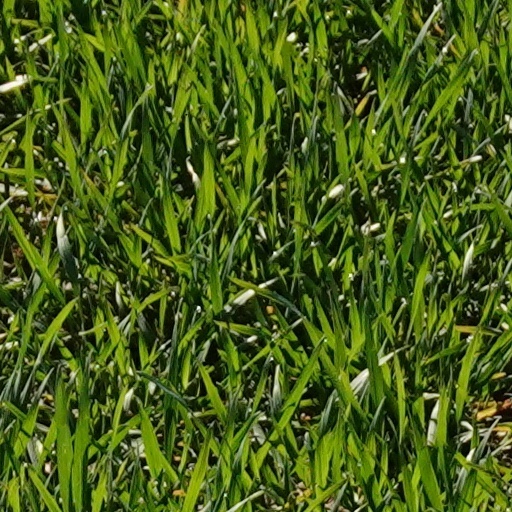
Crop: wheat